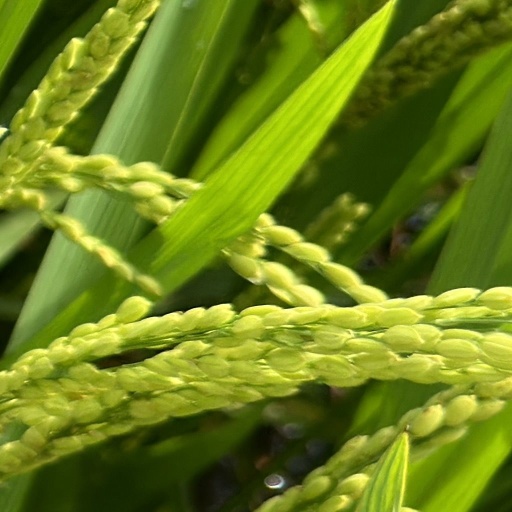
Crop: rice